Gustav Mahler

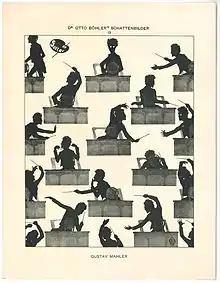
Silhouette by Otto Böhler

In spite of numerous theatrical triumphs, Mahler's Vienna years were rarely smooth; his battles with singers and the house administration continued on and off for the whole of his tenure. While Mahler's methods improved standards, his histrionic and dictatorial conducting style was resented by orchestra members and singers alike. In December 1903 Mahler faced a revolt by stagehands, whose demands for better conditions he rejected in the belief that extremists were manipulating his staff. The anti-Semitic elements in Viennese society, long opposed to Mahler's appointment, continued to attack him relentlessly, and in 1907 instituted a press campaign designed to drive him out. By that time he was at odds with the opera house's administration over the amount of time he was spending on his own music, and was preparing to leave. In May 1907 he began discussions with Heinrich Conried, director of the New York Metropolitan Opera, and on 21 June signed a contract, on very favourable terms, for four seasons' conducting in New York. At the end of the summer he submitted his resignation to the Hofoper, and on 15 October 1907 conducted "Fidelio", his 645th and final performance there. During his ten years in Vienna, Mahler had brought new life to the opera house and cleared its debts, but had won few friends—it was said that he treated his musicians in the way a lion tamer treated his animals. His departing message to the company, which he pinned to a notice board, was later torn down and scattered over the floor. After conducting the Hofoper orchestra in a farewell concert performance of his Second Symphony on 24 November, Mahler left Vienna for New York in early December.